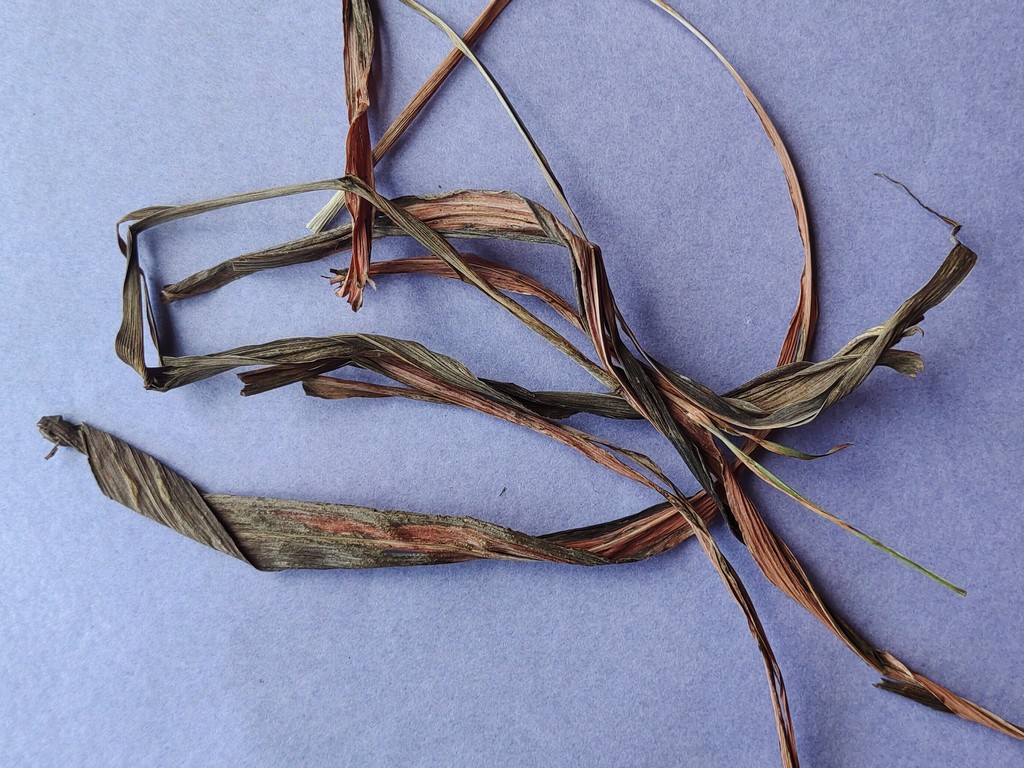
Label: Dried